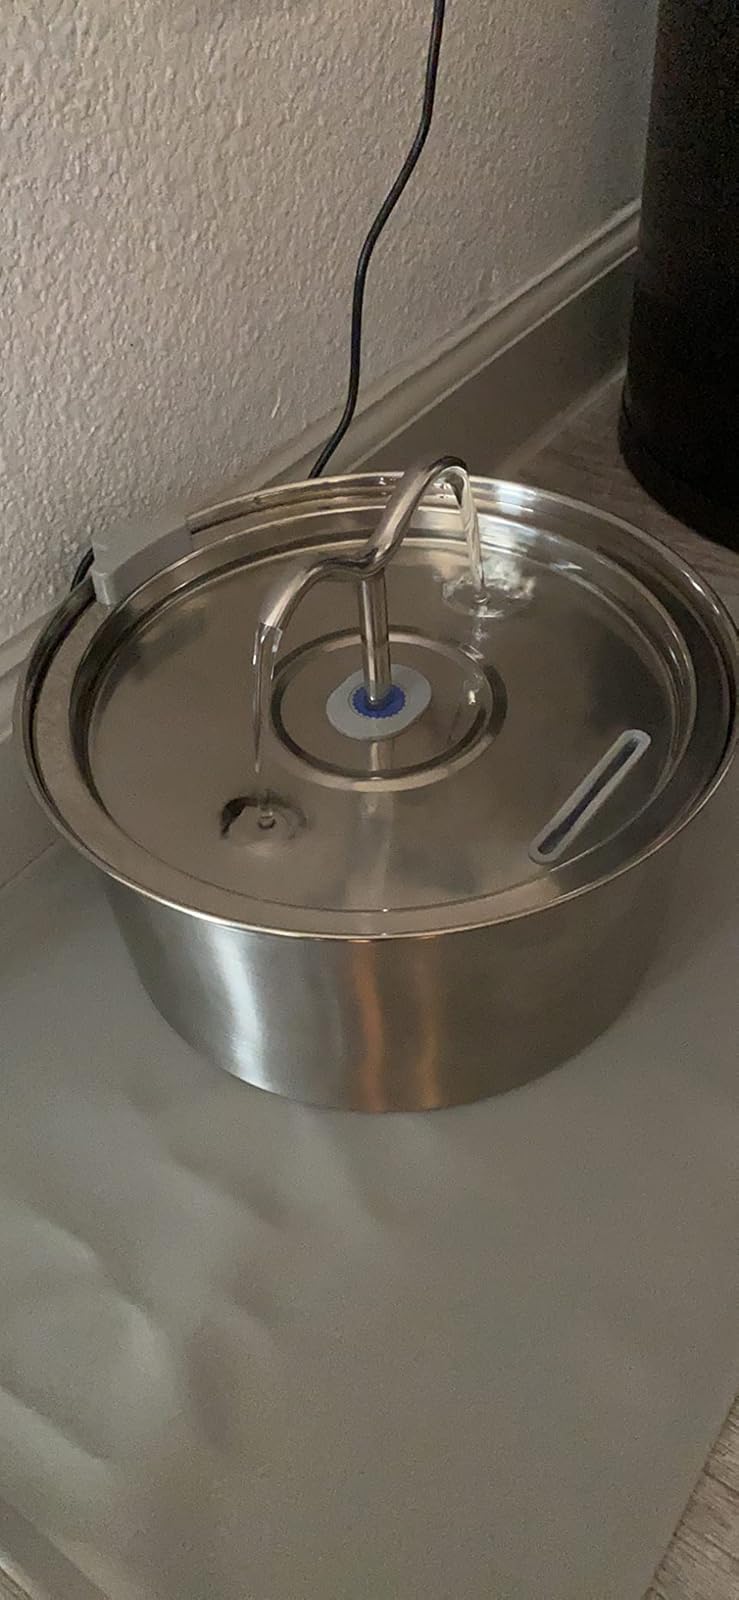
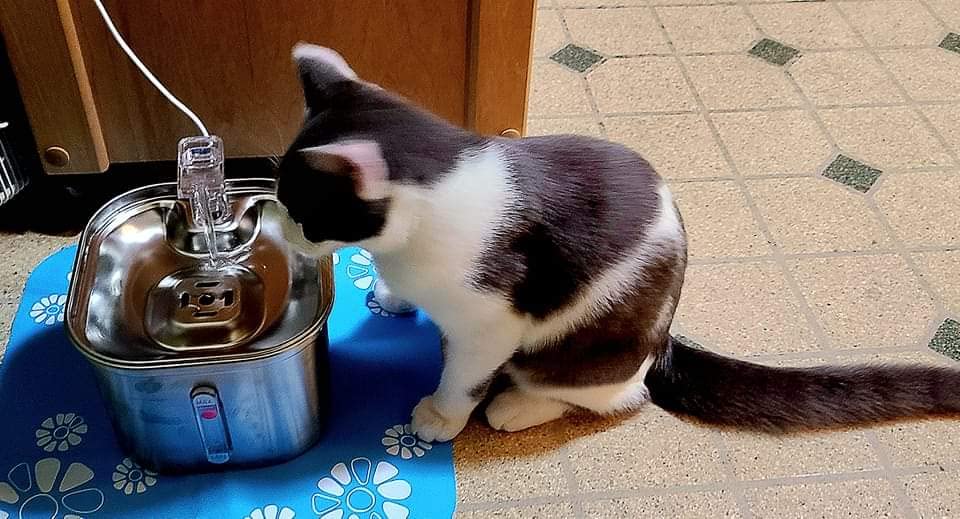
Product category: items_bowl
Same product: no